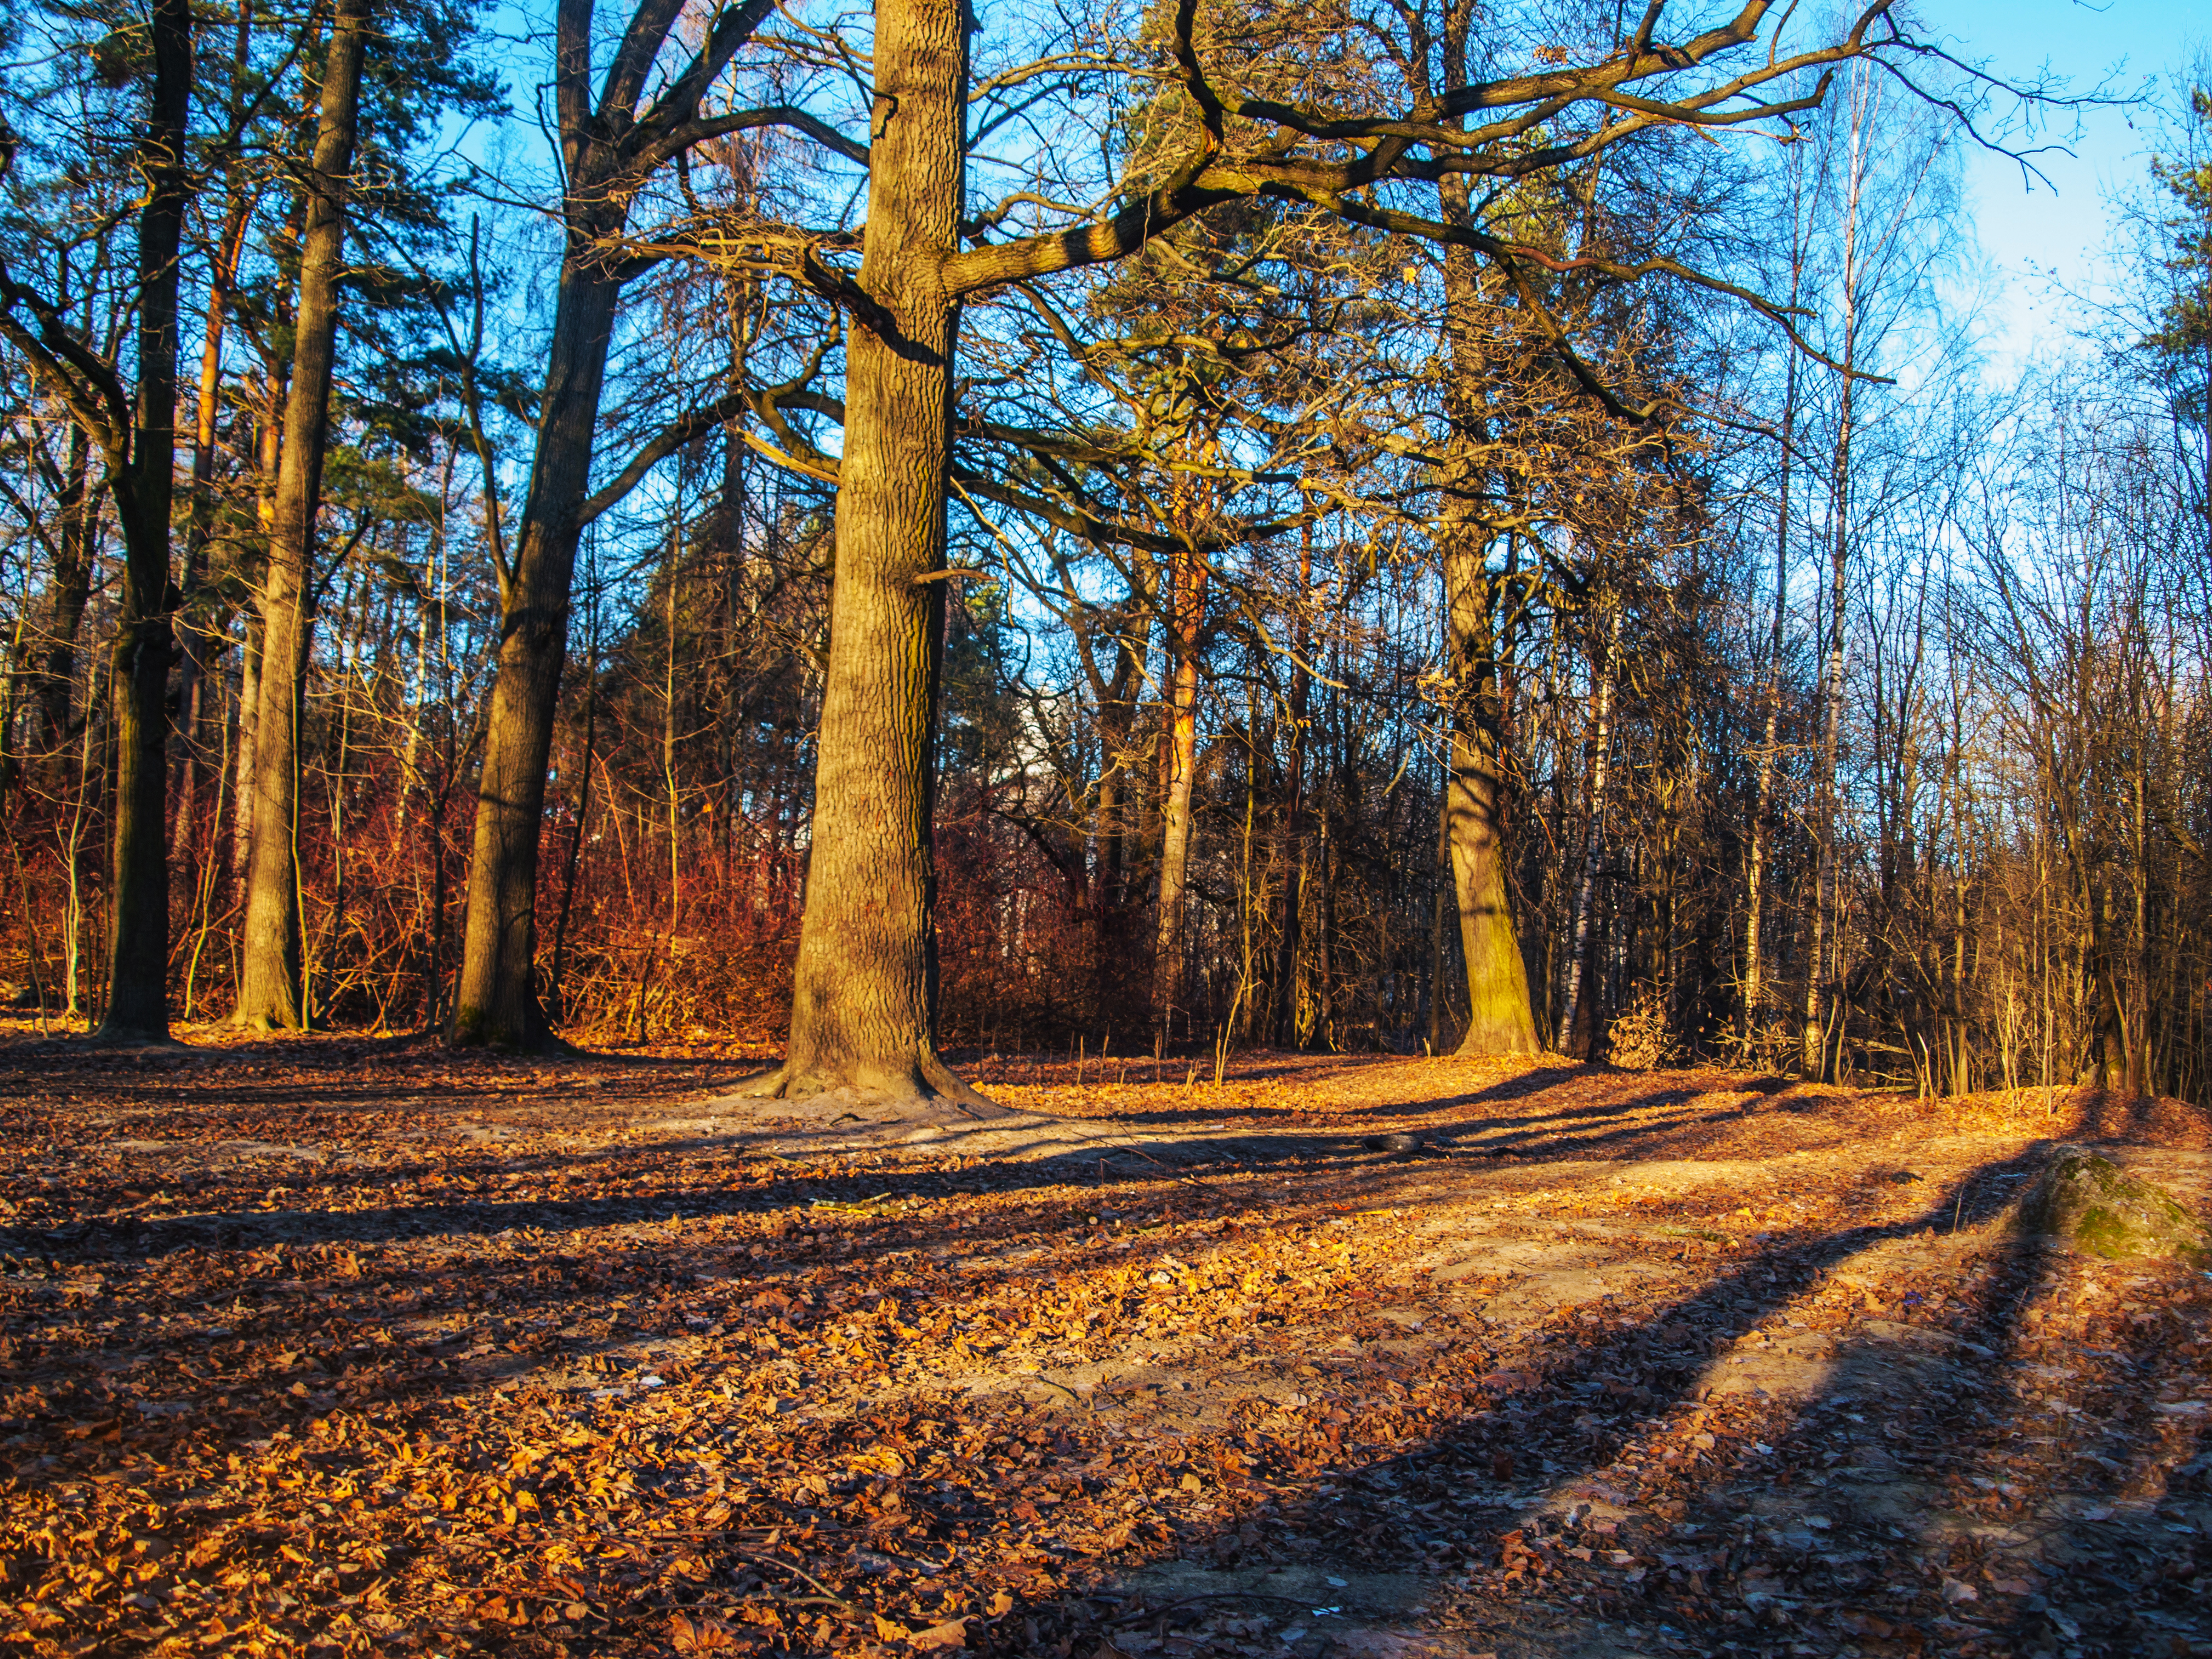
images, brown, sky, plant, wood, branch, natural landscape, trunk, tree, twig, grass, deciduous, People in nature, landscape, road surface, Tints and shades, road, larch, asphalt, forest, spruce fir forest, grove, temperate broadleaf and mixed forest, woodland, winter, temperate coniferous forest, path, nature reserve, old growth forest, dirt road, Northern hardwood forest, symmetry, soil, conifer, tropical and subtropical coniferous forests, trail, shadow, plant stem, evening, autumn, pine family